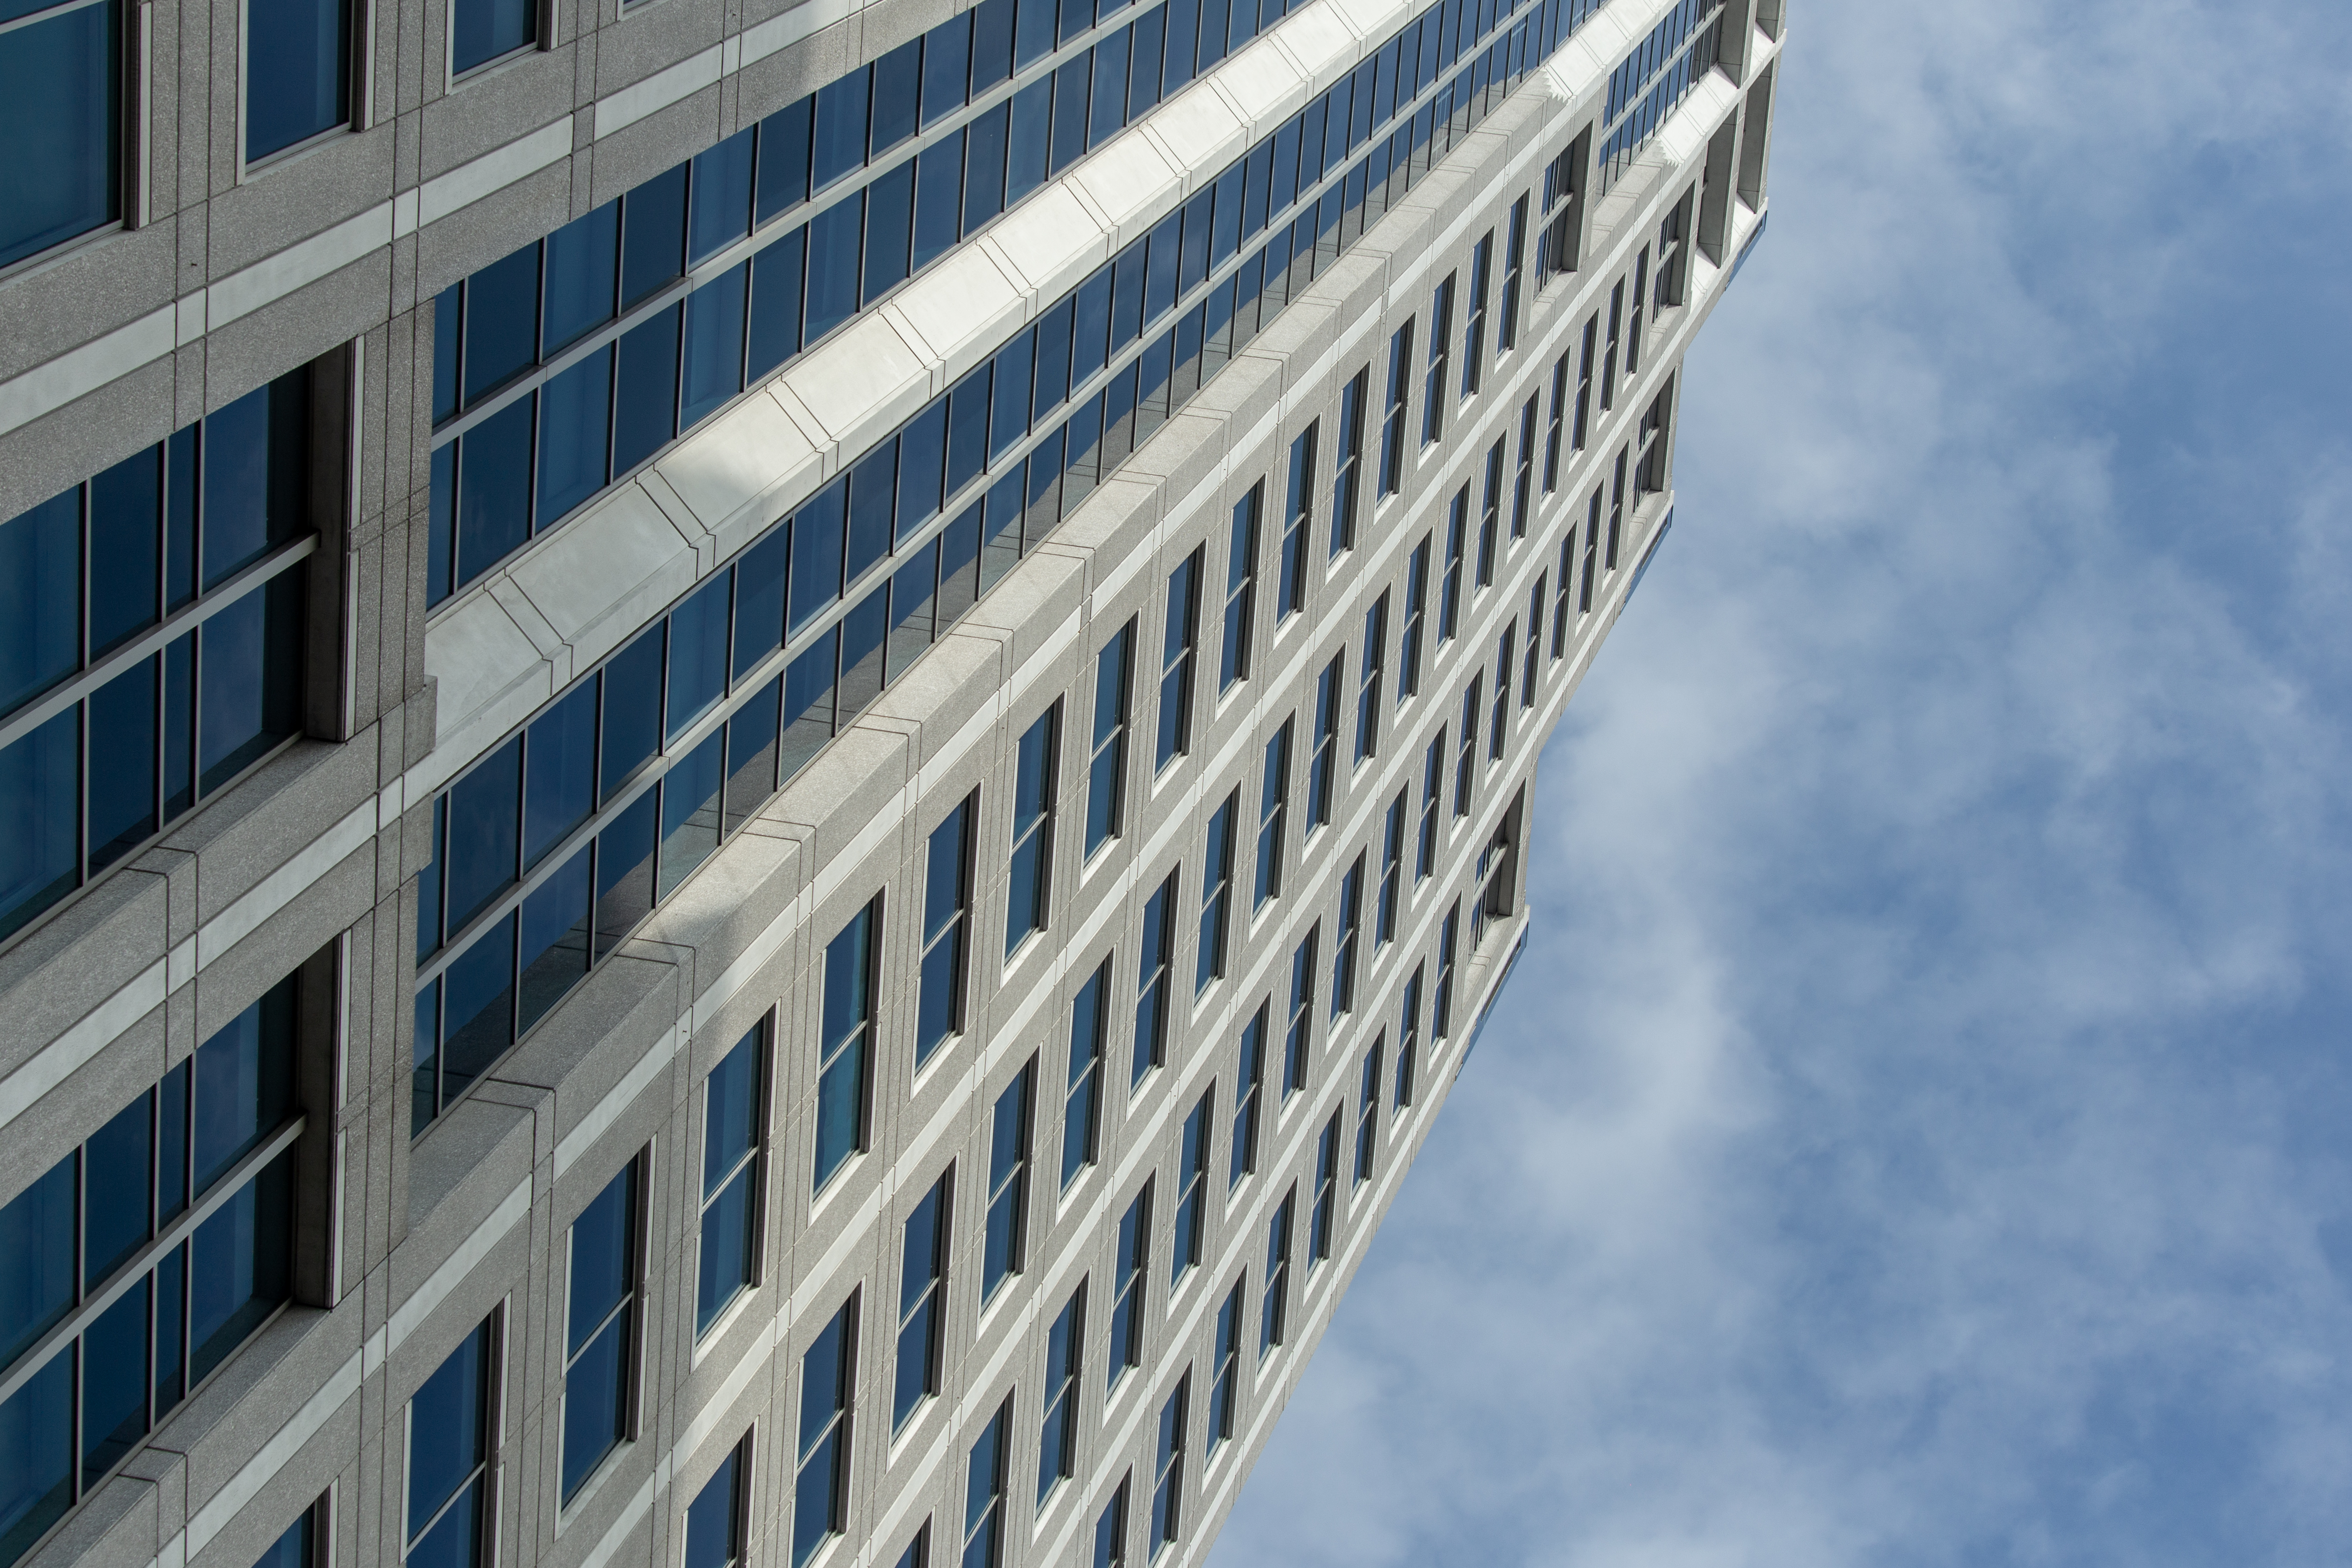
daytime, metropolitan area, architecture, building, sky, urban area, blue, tower block, commercial building, landmark, skyscraper, reflection, metropolis, facade, corporate headquarters, city, human settlement, condominium, line, real estate, mixed use, headquarters, neighbourhood, design, Material property, tower, apartment, window, glass, daylighting, residential area, cloud, downtown, pattern, house, urban design, symmetry, metal